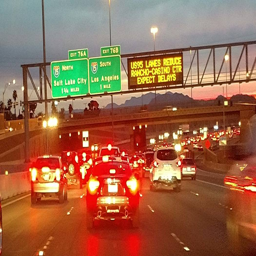
traffic starts to back up in the eastbound lanes